Big Thompson River

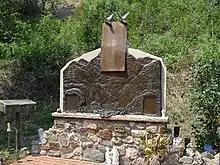
Memorial to the lives lost in the 1976 Big Thompson Flood located in the town of Drake.

Around 9 p.m., a wall of water more than high raced down the canyon at about , destroying 400 cars, 418 houses and 52 businesses and washing out most of U.S. Route 34. This flood was more than 4 times as strong as any in the 112-year record available in 1976, with a discharge of 35,000 cubic feet per second (1000 m³/s).